Internal Revenue Service Building

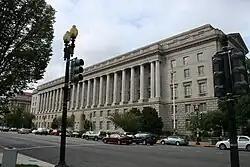
Internal Revenue Service Building in 2008

The Internal Revenue Service Building is a federal building which serves as the headquarters of the Internal Revenue Service. It is located at 1111 Constitution Avenue, Northwest, Washington, D.C. (corner of 12th Street), in the Federal Triangle.